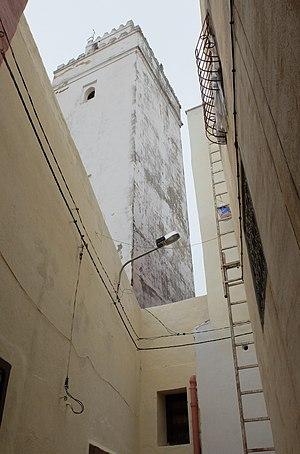
La grande mosquée de Taza, Djamaâ El-Kebir, est un édifice religieux dans la médina de Taza au Maroc.